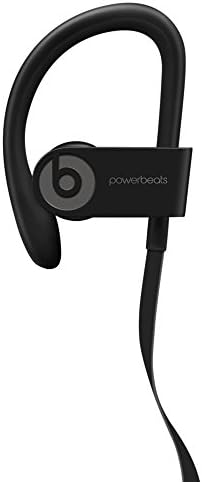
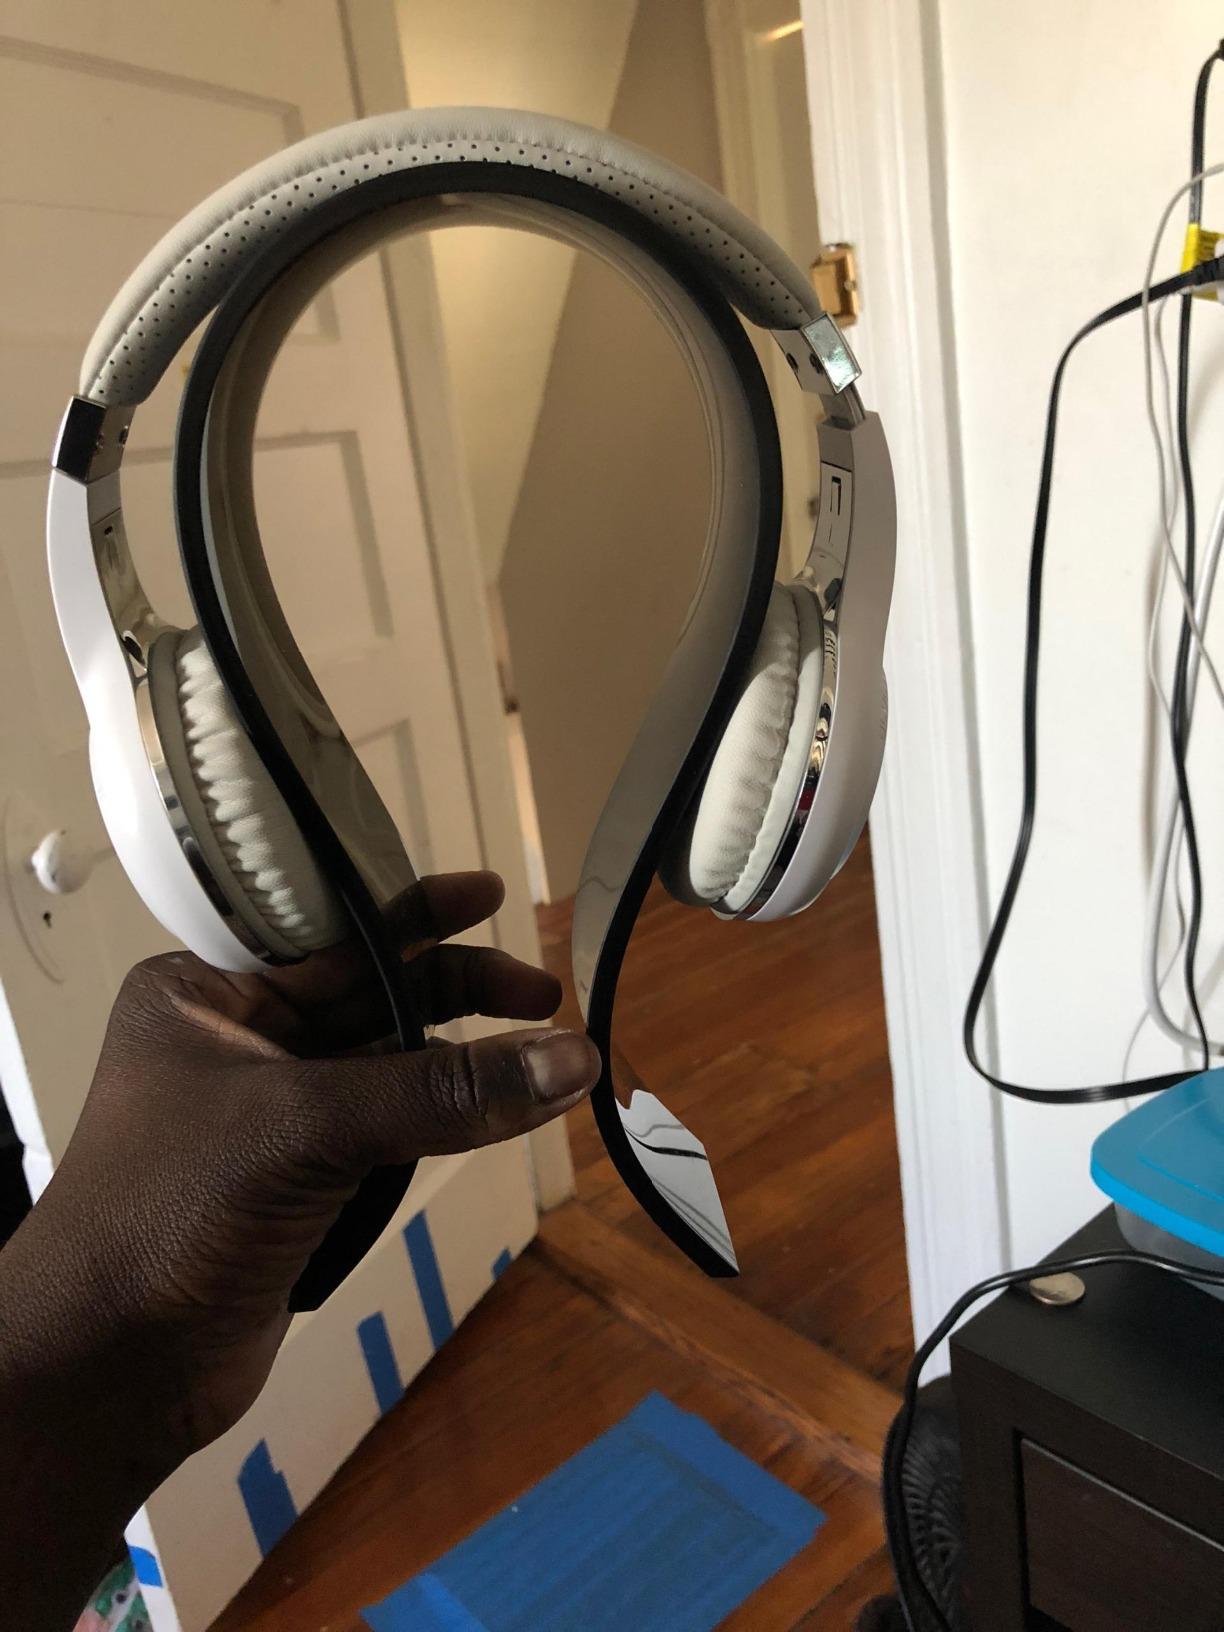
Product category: headphones
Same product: no